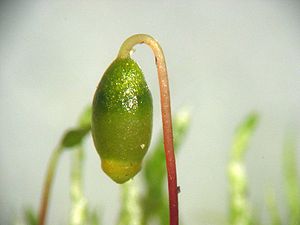
Sølvbryum
Sølvbryum, ofte skrevet sølv-bryum, er et hårdfør og temmelig almindeligt mos, især i bebyggede områder. Mosset danner lave, tætte, hvidliggrønne eller sølvglinsende tuer. Det videnskabelige artsnavn argenteum betyder 'sølvfarvet'.